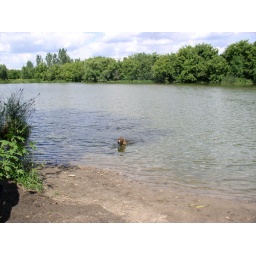
Maggie playing in the water at the dog park.